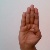
The image shows a hand gesture representing the letter 'B' in Indian Sign Language.